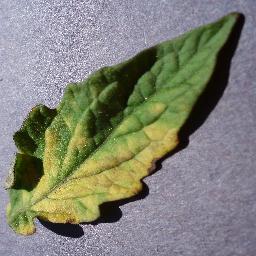
Label: Tomato___Leaf_Mold